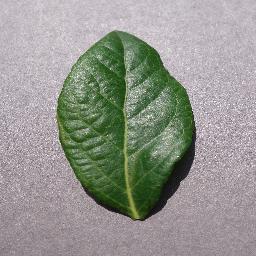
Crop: blueberry
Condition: healthy